Ted Arnott

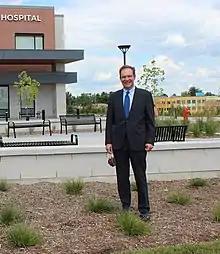
Arnott at Groves Memorial Community Hospital grand opening, August 2020

Arnott first ran in the 1990 provincial election as the Progressive Conservative (PC) candidate in the Riding of Wellington at the age of 27; he was elected by a margin of 1,304 votes. At the time of his election, Arnott was the youngest MPP in the Ontario Progressive Conservative Caucus. Between 1990 and 1995, he served as PC Critic to the Minister of Transportation, and later as Critic to the Minister of Culture, Tourism, and Recreation, and as vice-chair of the Standing Committee on Estimates.